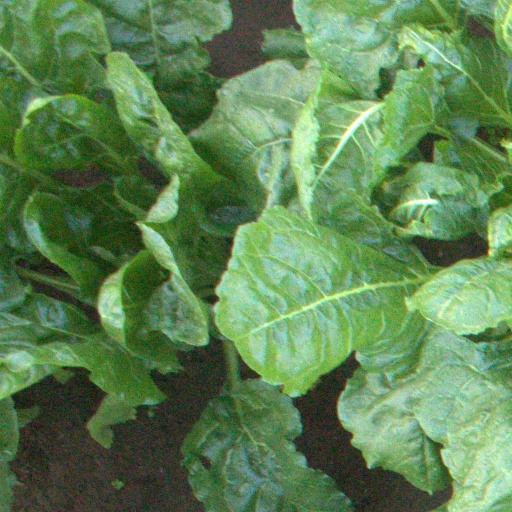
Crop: sugar beet